Josh Hartnett

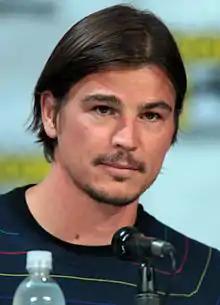
Hartnett in 2014

Joshua Daniel Hartnett (born July 21, 1978) is an American actor. He began his career on ABC's drama series "Cracker" (1997–1998), after which he became known as a teen idol through starring parts in films such as "", "The Faculty" (both 1998), "The Virgin Suicides" (1999), "Pearl Harbor", "O", "Black Hawk Down" (all 2001), and "40 Days and 40 Nights" (2002).